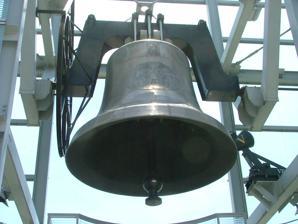
Building: World Peace Bell (Newport, Kentucky)
Country: United States of America
Year built: 1998
Specifications Weight: 66,000 lb (30,000 kg) Diameter: 12 feet (3.7 m) Material: 80% copper, 20% tin Yoke: 16,512 pounds (7,490 kg) Clapper: 6,878 pounds (3,120 kg) Location: Newport , Kentucky , United States Casting Date: December 11, 1998 Musical note : A World Peace Bell The World Peace Bell is an international, commemorative bell that ceremonially opened January 1, 2000 (00:00:00 EST) with its first swing. It is a secular bell not associated with any single group, but all mankind collectively. As such, its founding was a collaborative, international civic operation (executed under the auspices of organizations in the United States and France ). Its widely-broadcast dedication took place on 31 December, 1999 in the bell's permanent home of Newport, Kentucky ( Greater Cincinnati ) in the hours preceding its inaugural swing. In keeping with its secular theme of world peace, the bell features an inscription invoking  the Universal Declaration of Human Rights and engravings marking important events from the past thousand years. It is a traditional, Western-style swing bell. The Peace Bell weighs 30,000 kg  (66,000 lb) and boasts a width of 3.7 m (12 feet) wide. Until 2006, it was the largest, functional swinging bell ever successfully produced. Though it is the largest bell dedicated to peace internationally, it is not a part of the Japanese peace bell program, which has installed over twenty Eastern-style temple bells across the globe. History The plan in 1997 was to cast the bell near Newport, Kentucky , in an on-site foundry. The bell would have hung in a 1,400-foot (430 m) Millennium Monument tower to open on New Year's Eve 1999, with an 85-bell carillon featuring this bell as its largest. At first the bell was called "The Millennium Bell." Later the plans were reduced to a smaller tower for the bell with an accompanying museum. The Verdin Company managed the project on the U.S. side on behalf of the Millennium Monument Company. On December 11, 1998, the 50th anniversary of the Universal Declaration of Human Rights , the bell was cast on the premises of a ship propeller foundry in Nantes , France, under the strict supervision of staff from French bellfounders Fonderie Paccard of Annecy . The mastermind behind this bell was veteran bellfounder Pierre Paccard who accomplished this mammoth feat together with his sons, Philippe and Cyril Paccard, under the close collaboration of Master Founder Miguel Lopez. The World Peace Bell was first rung in Nantes on March 20, 1999, in a public ceremony. It then underwent a month-and-a-half-long sea voyage from France to the U.S. port of New Orleans, Louisiana , where the bell was made part of that city's Fourth of July celebration. The bell was then transported by barge up the Mississippi and Ohio Rivers , making stops in 14 cities along the way and arriving at its final destination in northern Kentucky on August 1. Its arrival coincided with the 1999 Tall Stacks Festival, held along the Cincinnati-Covington-Newport section of the Ohio River. This event was named the nation's "Top Tourism Event" by the American Bus Association in 1999. For the first time in the U.S., the bell was rung by swinging on January 1, 2000, at midnight. Struck twelve times, its peal was heard for distances of about 25 miles (40 km). The striker is of cast iron and was produced at Cast-Fab Technologies, Inc., in Cincinnati, Ohio . A special iron was used to prevent the striker from damaging the bell when it hits the outside rim of the bell (see right side of photo). The striker allows the bell to be chimed without swinging it. The bell tower and the bell and most of the other components of the Millennium Monument, were produced at companies local to the Newport, Kentucky, area. The World Peace Bell Center is located at 425 York Street, Newport, Kentucky , 41071, USA. See also Japanese Peace Bell Notes